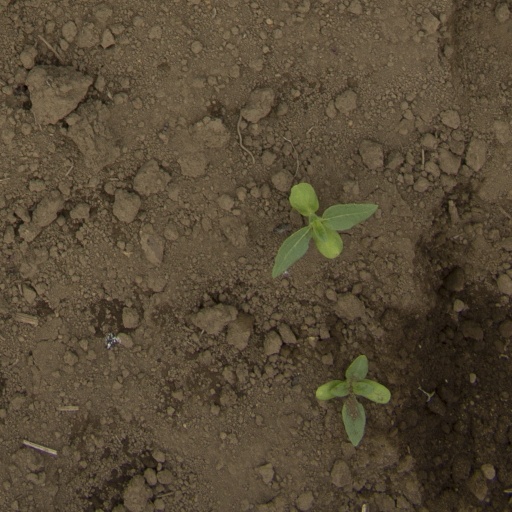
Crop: Jerusalem artichoke